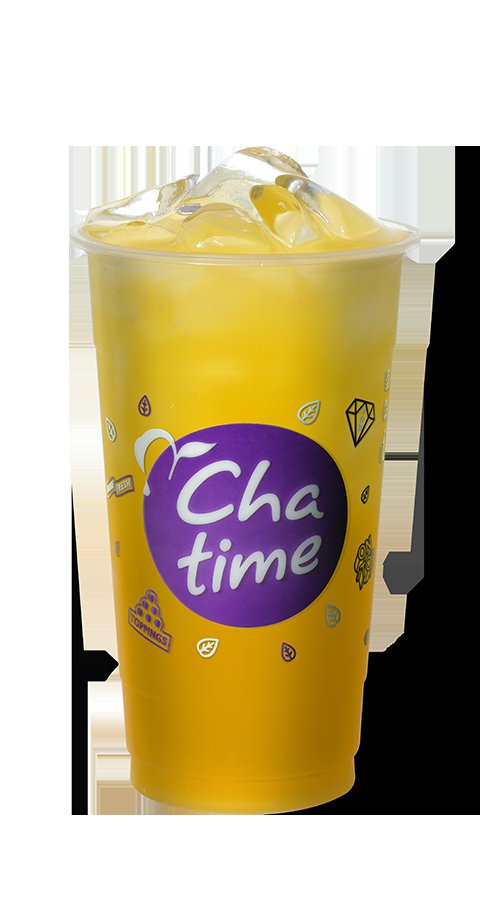
Label: Mango